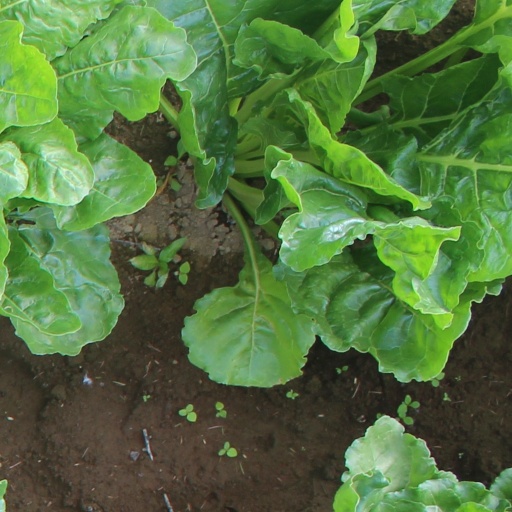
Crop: sugar beet